Arnar Viðarsson

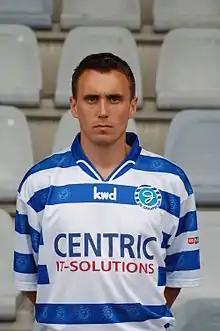
Viðarsson with De Graafschap

Arnar Þór Viðarsson (transliterated as Arnar Thor Vidarsson; born 15 March 1978) is an Icelandic football coach and a former player, his playing position was midfielder. He last played for Belgian Pro League side Cercle Brugge, where he was also employed as head coach. He was the head coach of Iceland men's national team from 2020 to 2023. He became the sporting director of KAA Gent at the end of the 2023-24 season.